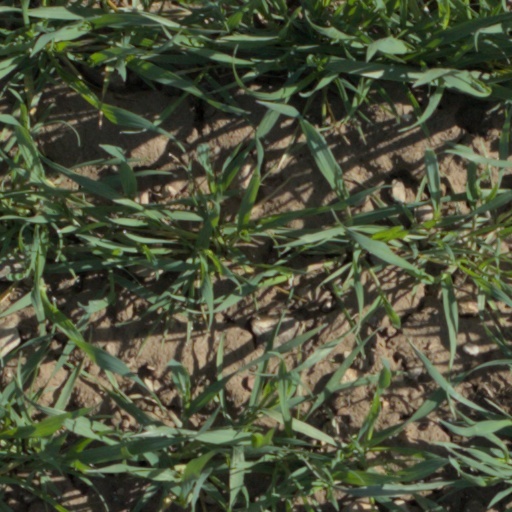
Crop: wheat